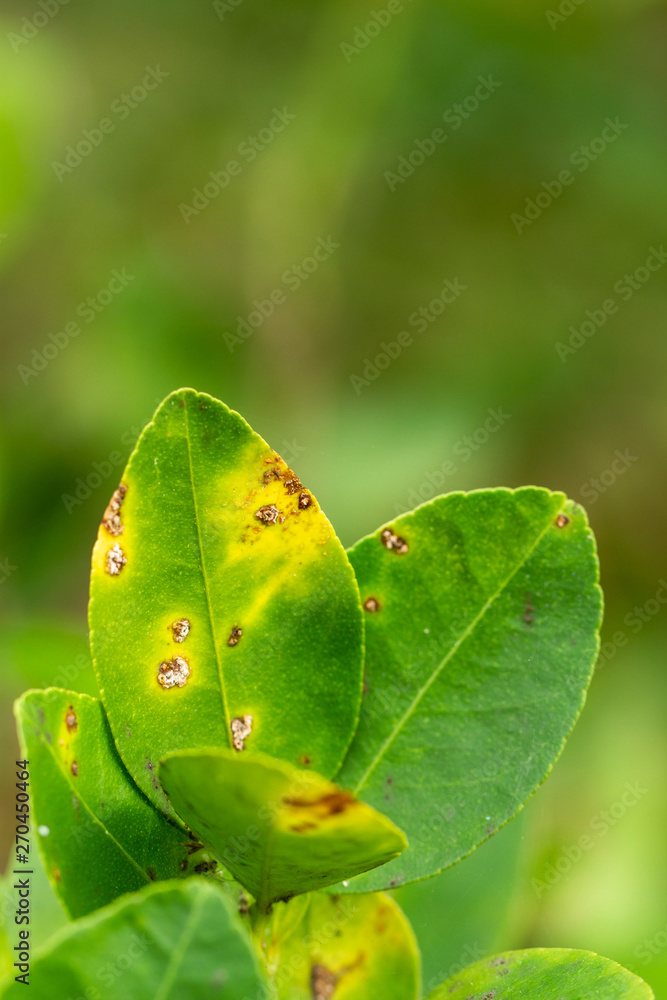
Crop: unknown
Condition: citrus_citrus_canker